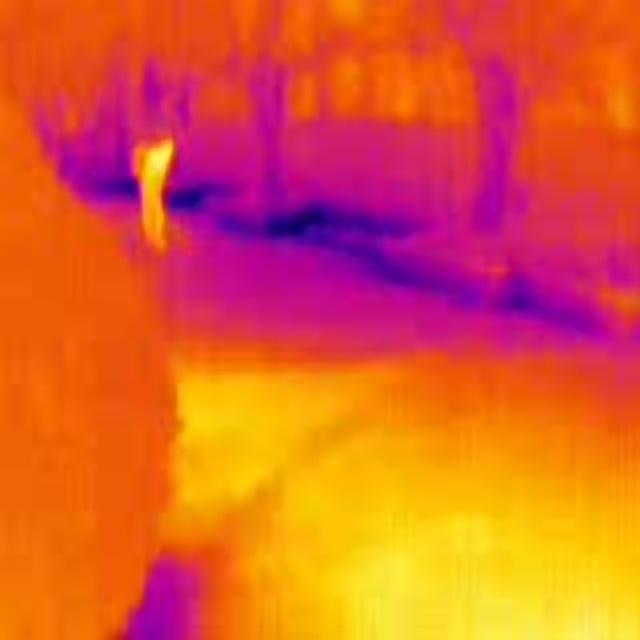
Detected objects:
label: person